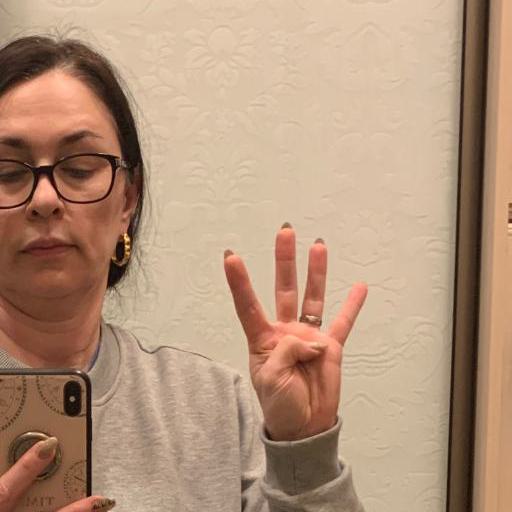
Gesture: four